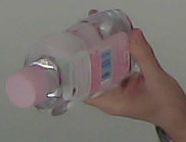
Product: johnson_baby